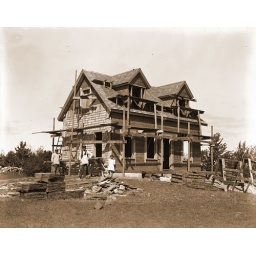
glass negative of a new house being built in 1907.